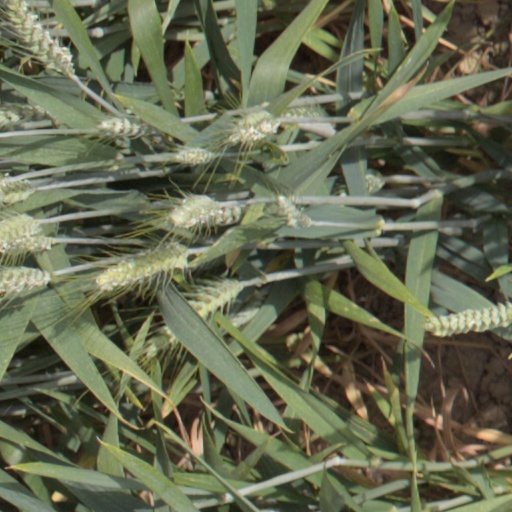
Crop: wheat